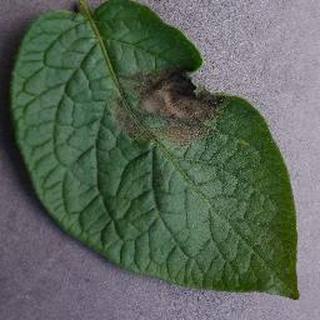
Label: potato_late_blight